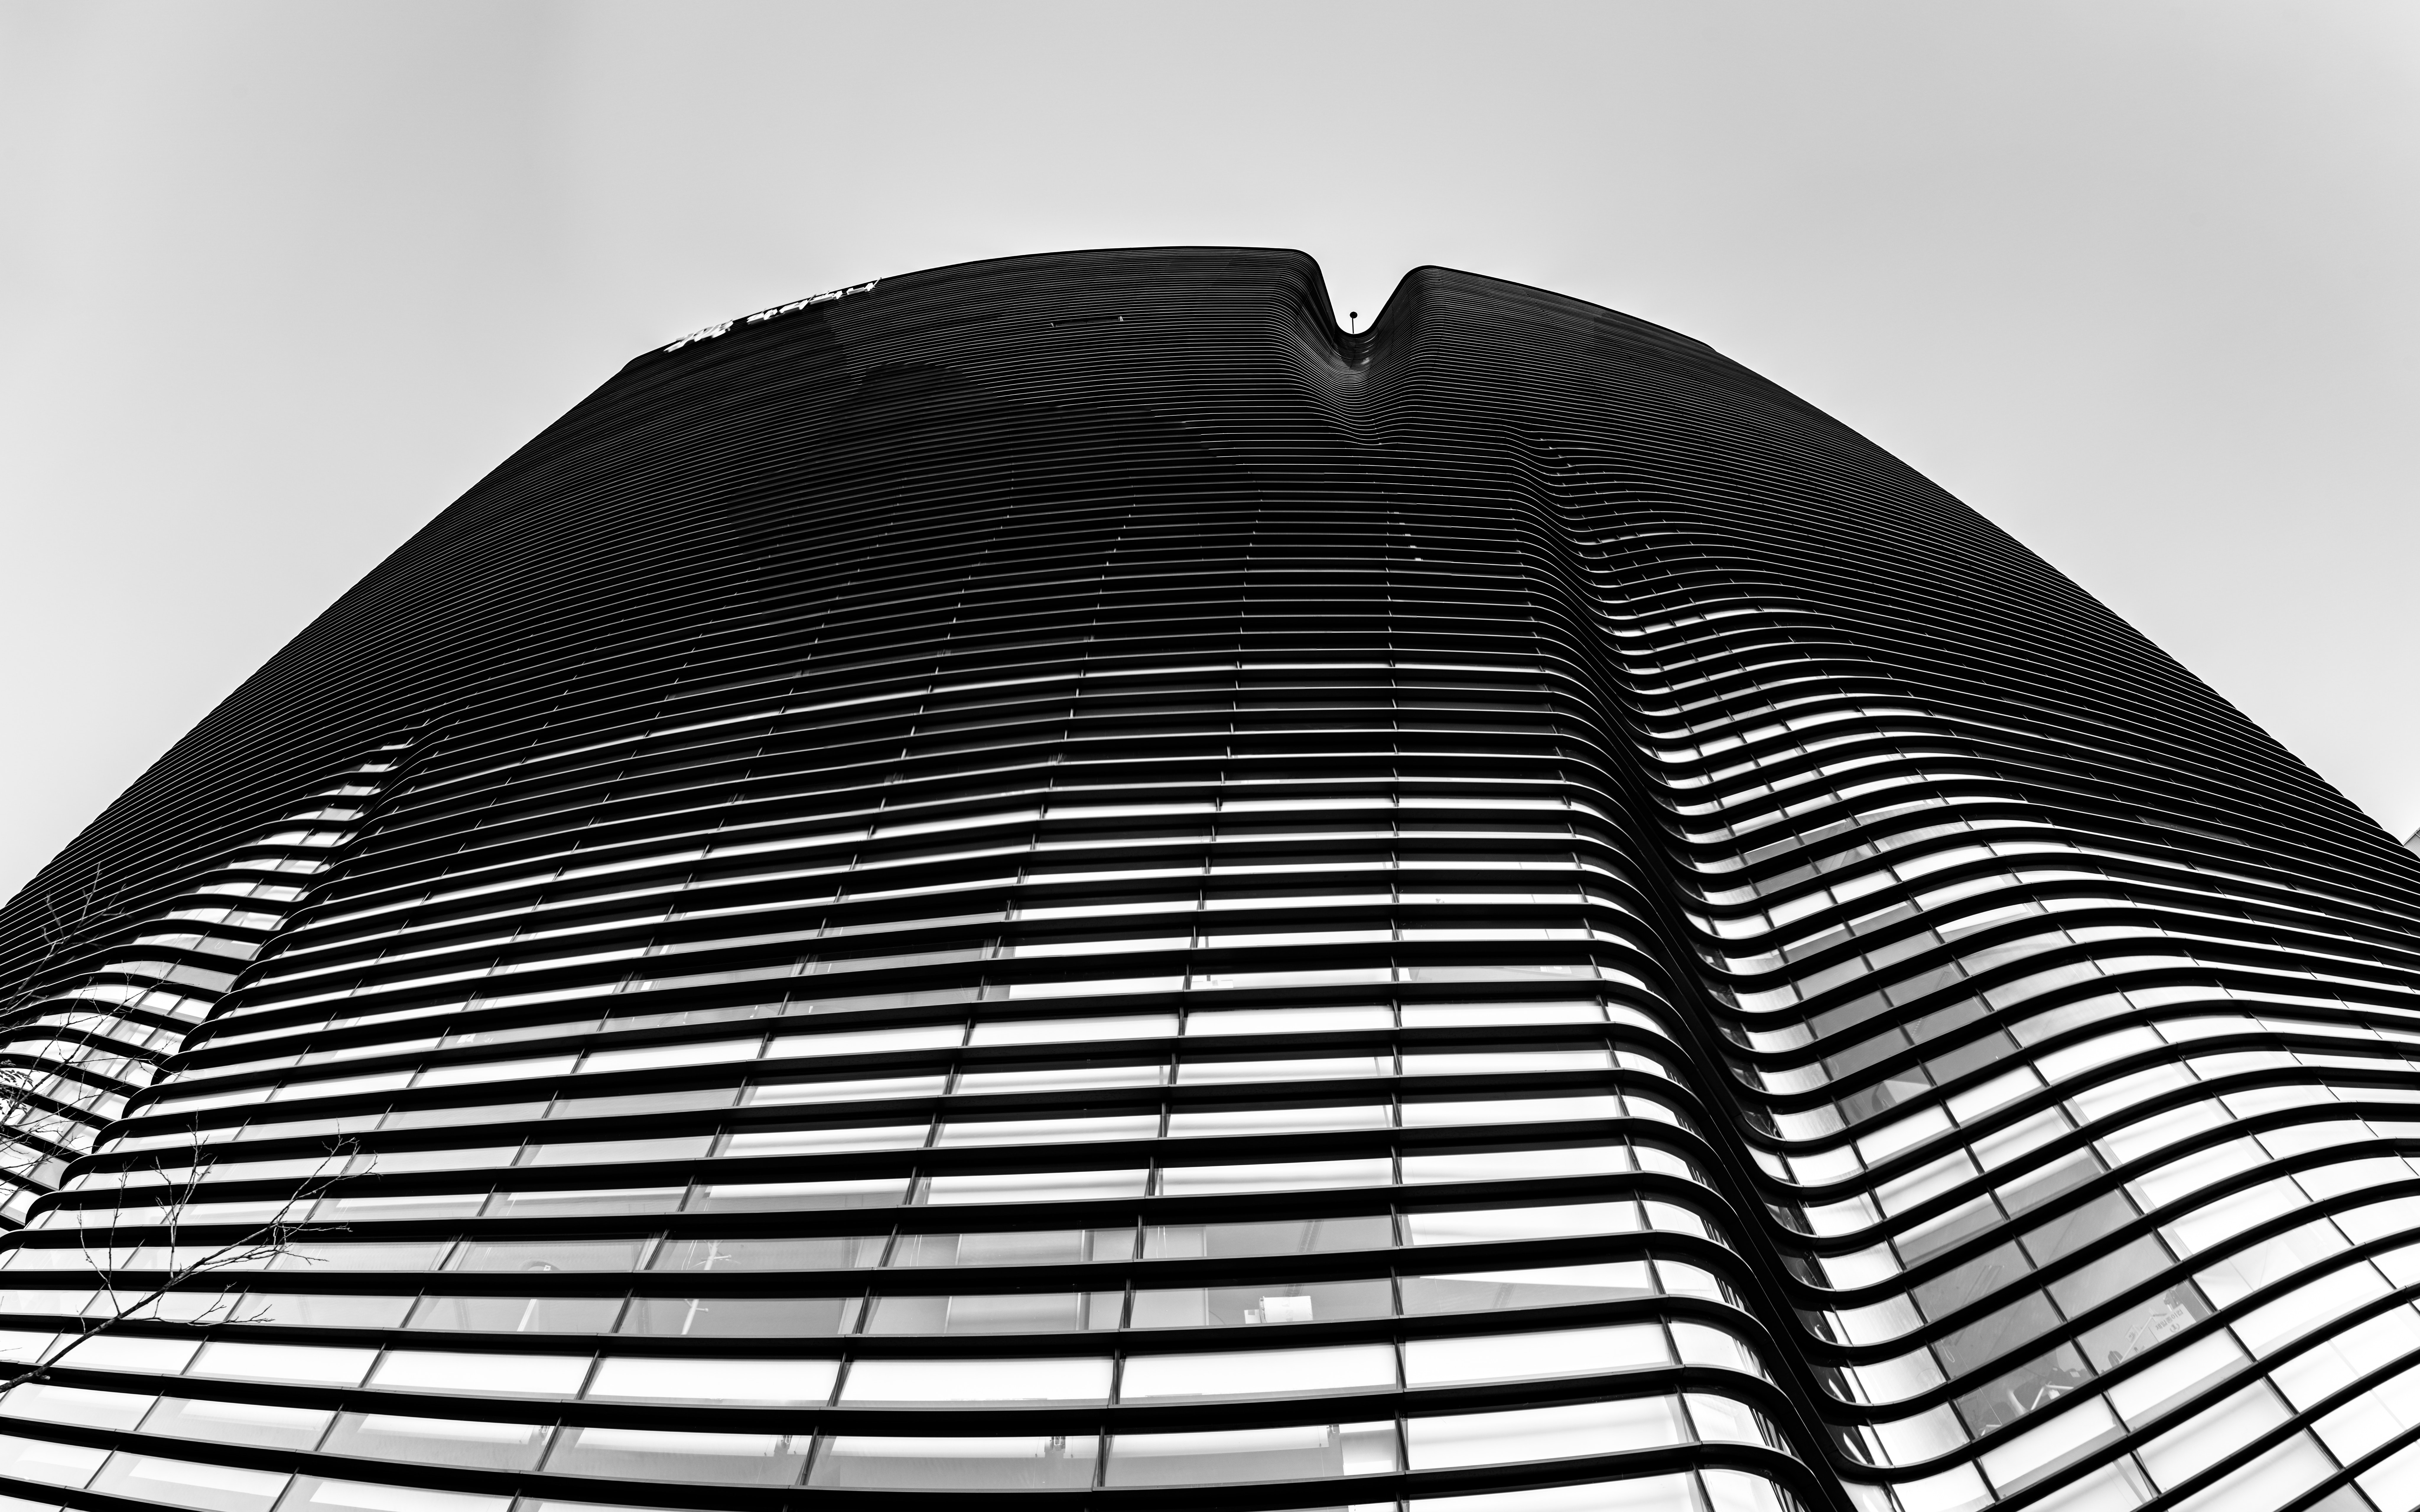
black, skyscraper, white, architecture, monochrome, line, black and white, commercial building, tower, pattern, tower block, symmetry, design, monochrome photography, building, photography, city, style, condominium